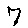
Label: 7